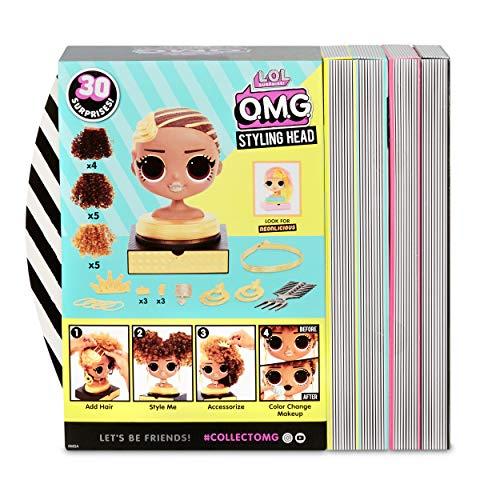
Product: L.O.L. Surprise! O.M.G. Styling Head Royal Bee with Stick-On Hair for Endless Styles
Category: Toys & Games | Dolls & Accessories | Dolls
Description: Includes stick-on hair pieces with gorgeous curls in multiple colors that you can mix and match to create endless styles on your Royal Bee Styling Head.
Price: $34.99
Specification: ProductDimensions:5.2x13.5x12inches|ItemWeight:3.95pounds|ShippingWeight:3.95pounds(Viewshippingratesandpolicies)|ASIN:B07XSNGSJS|Itemmodelnumber:566229E7C|Manufacturerrecommendedage:6-8years